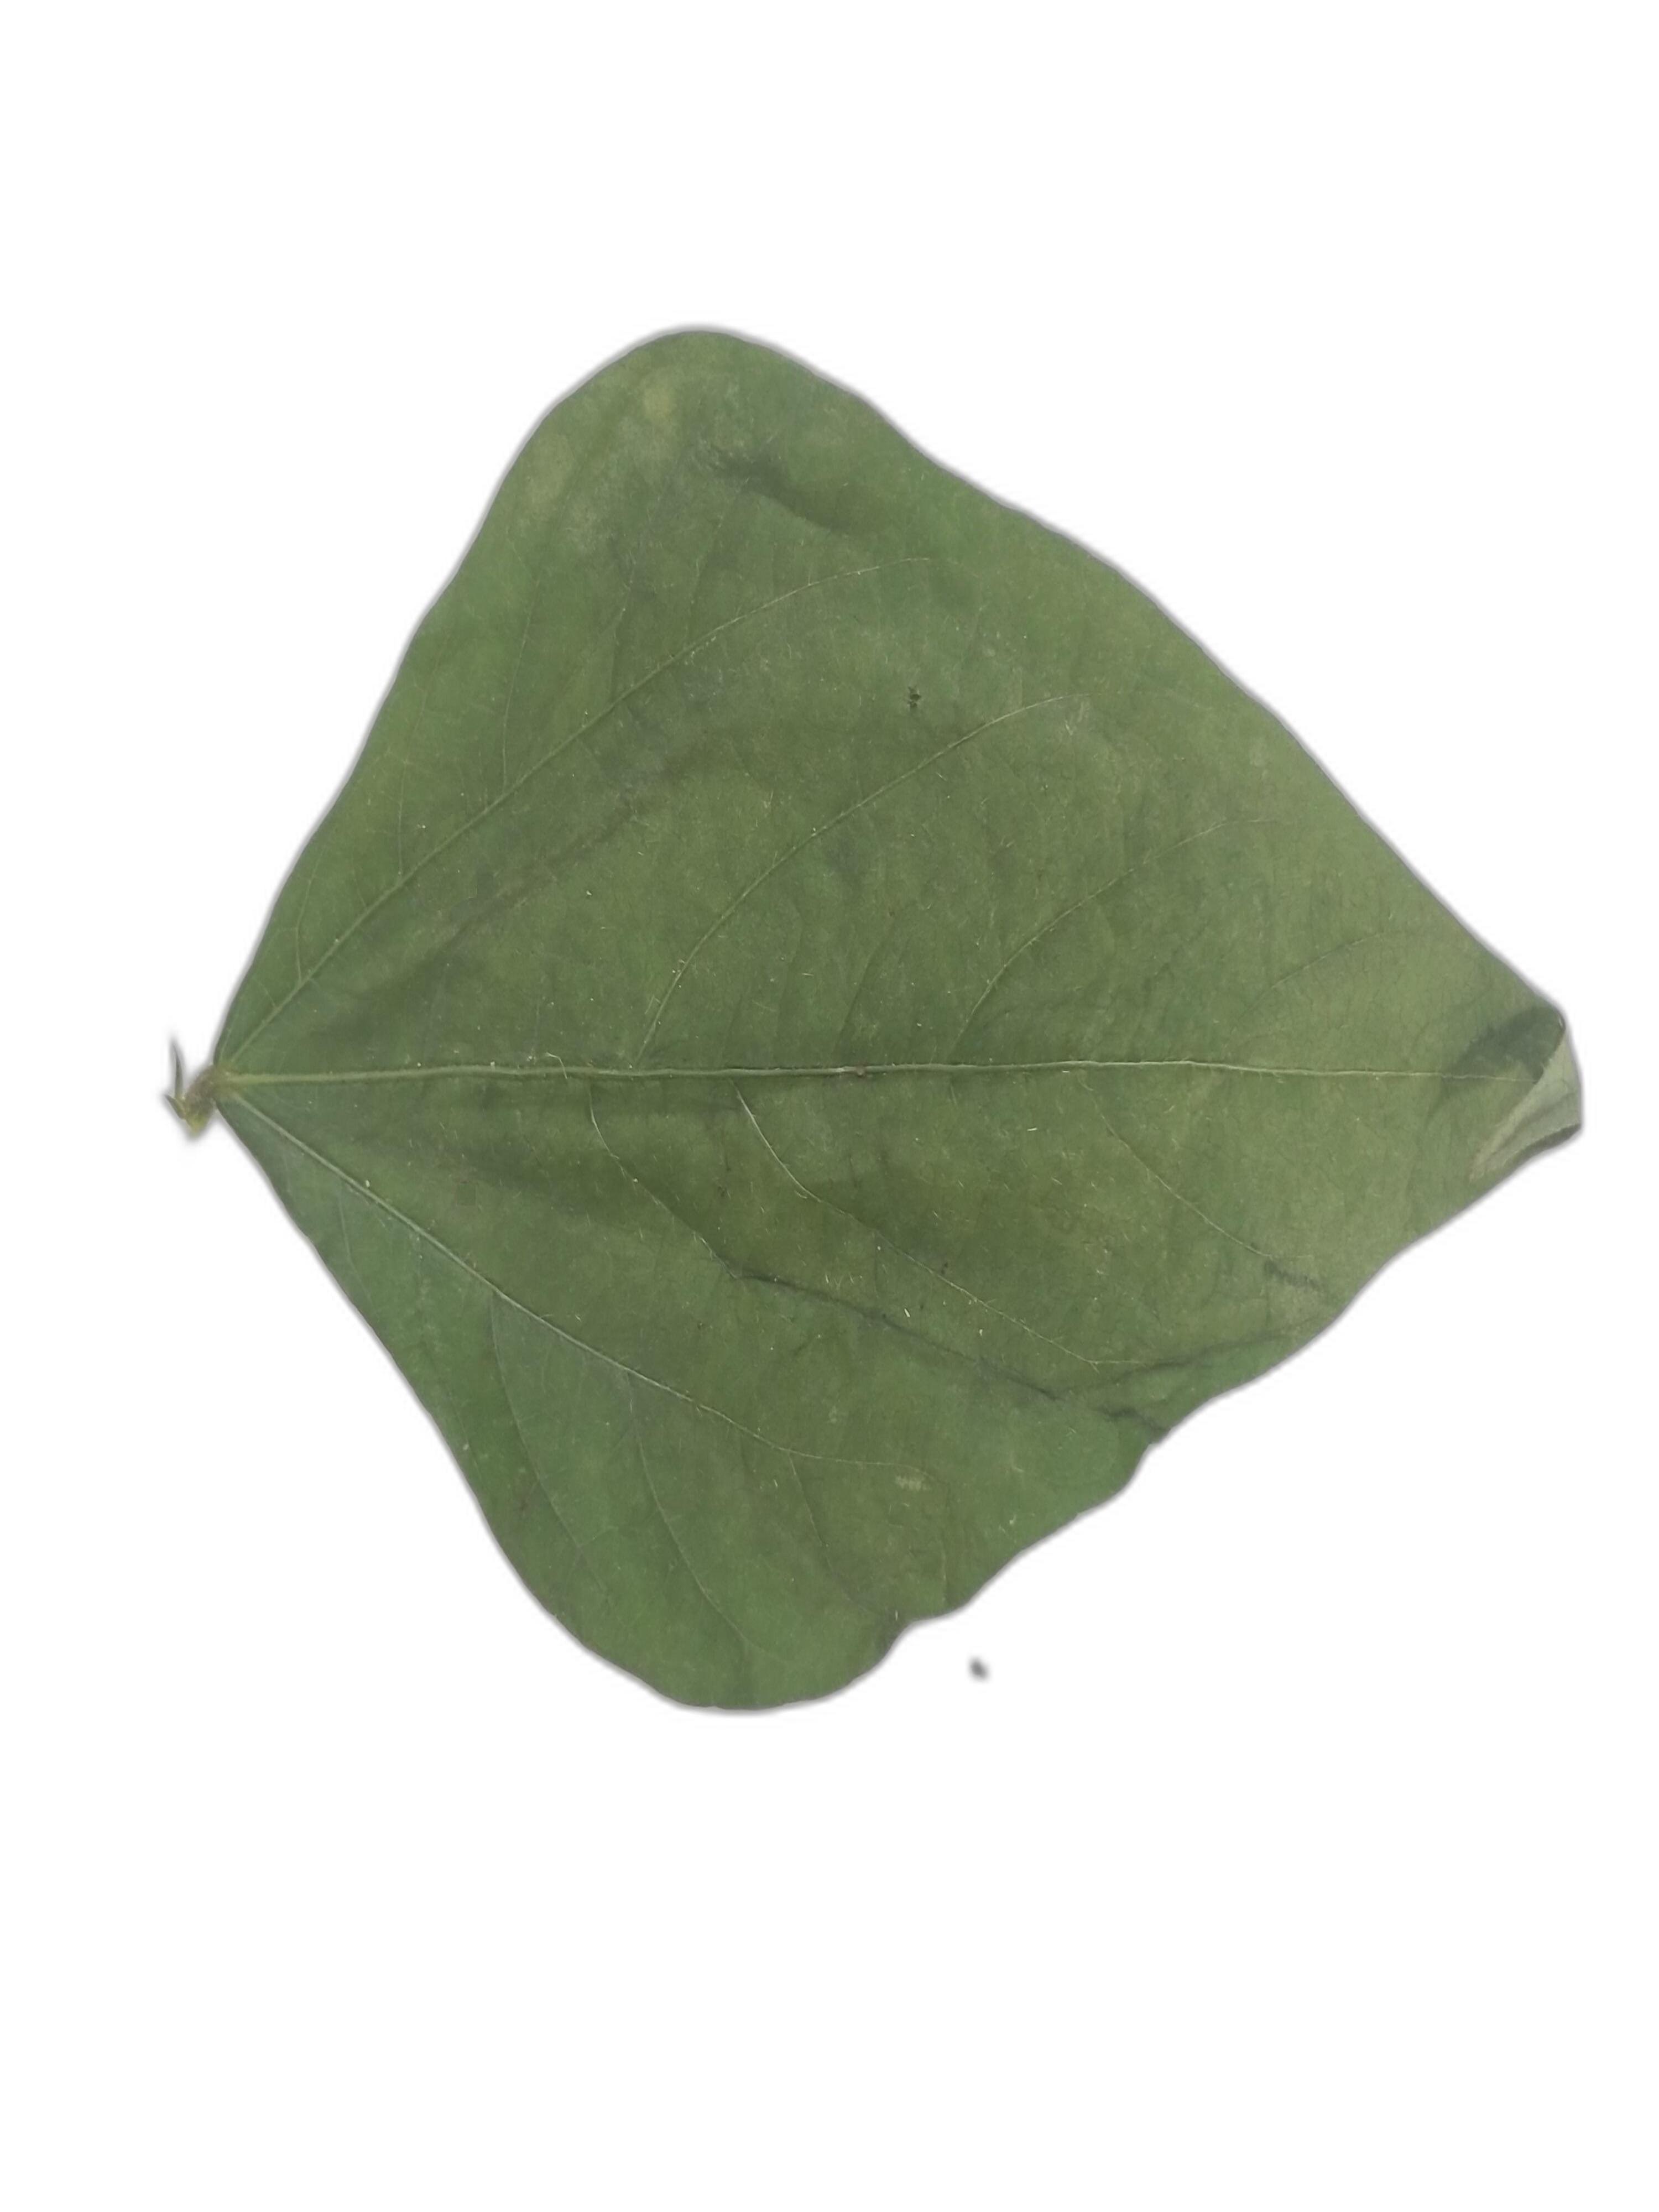
Label: Healthy